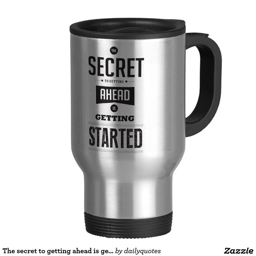
the secret to getting ahead is getting started .